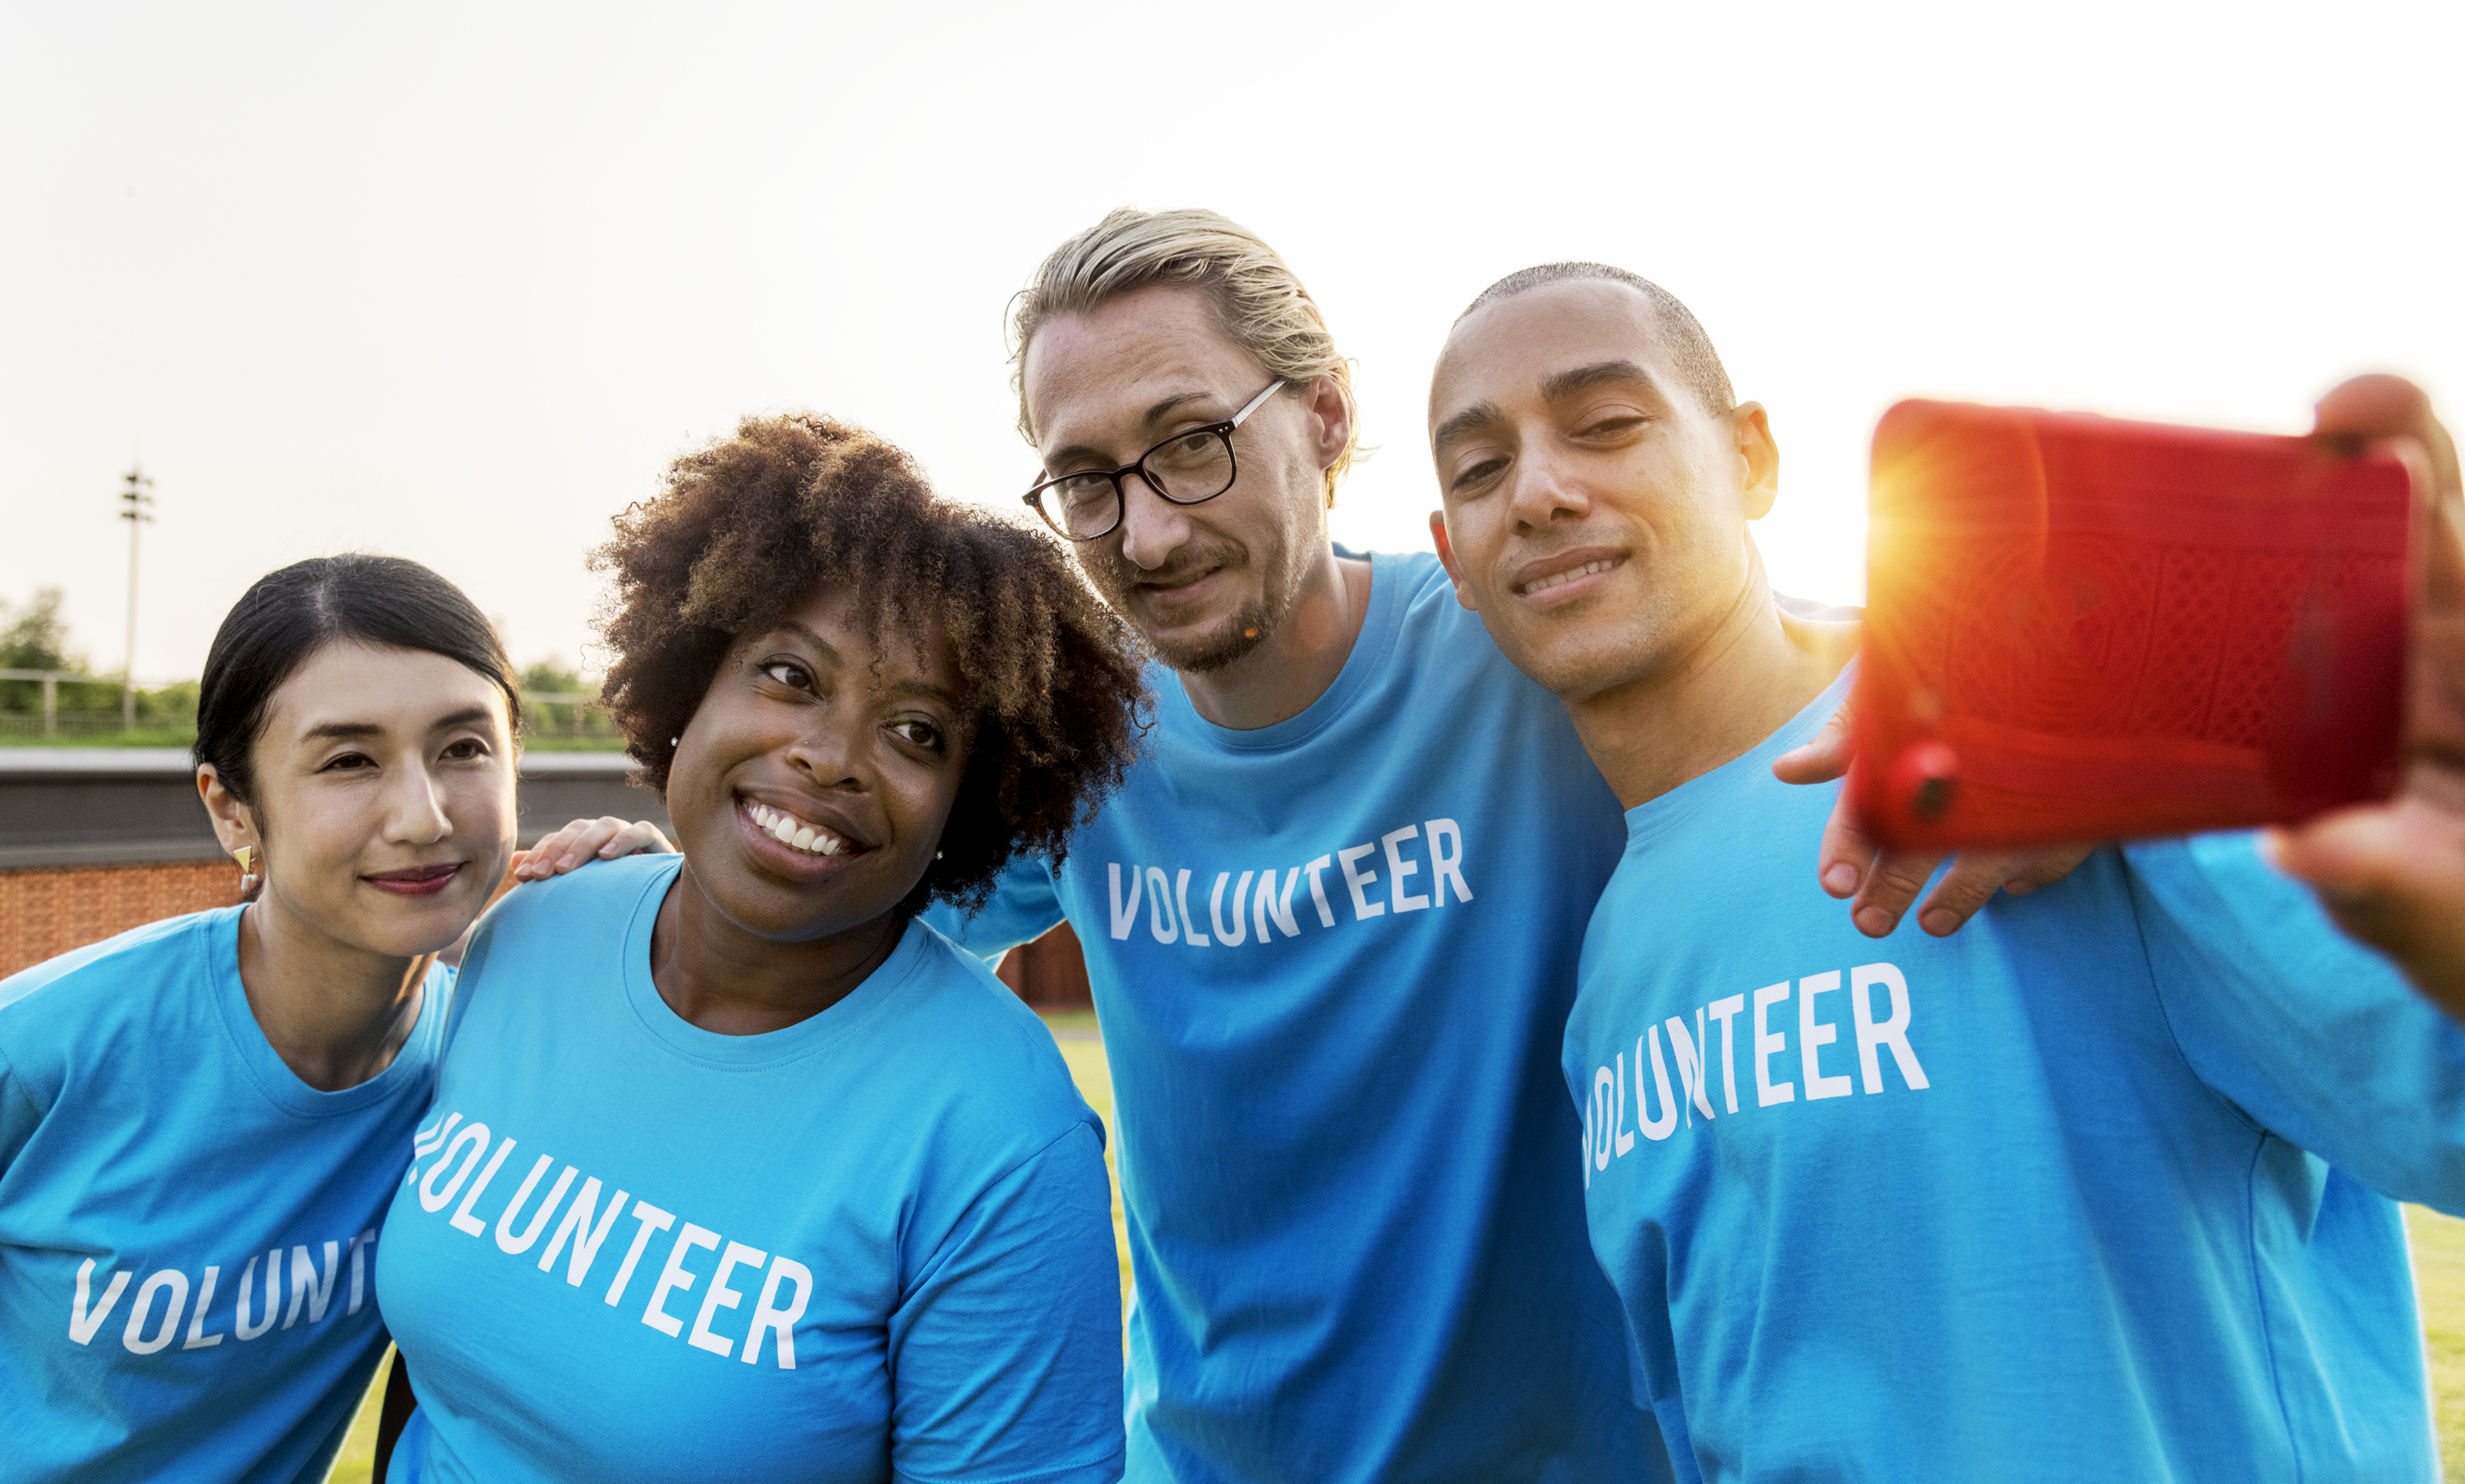
blue, capturing, caucasian, charity, cheerful, community, community service, digital, social group, youth, fun, team, t shirt, product, leisure, race, recreation, team sport, smile, sports